2014 Ovation Awards

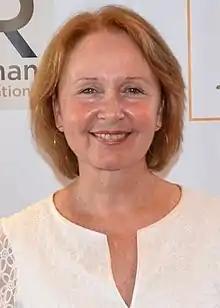
Kate Burton, Ceremony co-host

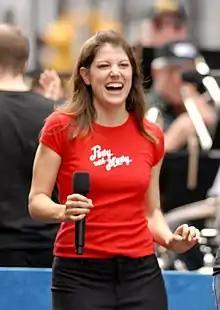
Nicole Parker, winner, Lead Actress in a Musical

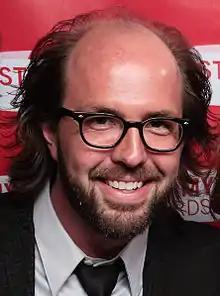
Eric Lange, nominee, Lead Actor in a Play

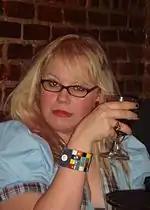
Kirsten Vangsness, nominee, Lead Actress in a Play

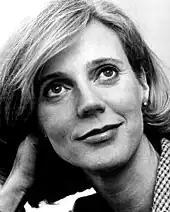
Blythe Danner, nominee, Lead Actress in a Play

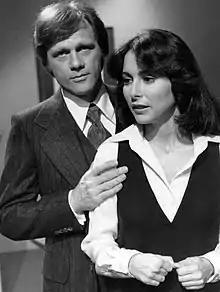
Leon Russom, nominee, Featured Actor in a Play

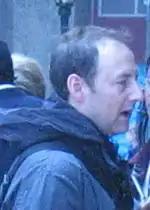
Arye Gross, nominee, Featured Actor in a Play

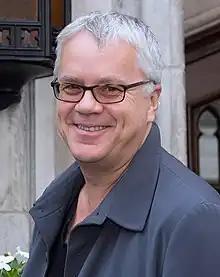
Tim Robbins, nominee, Director of a Play

The nominees for the 2014 Ovation Awards, aka the 25th Annual LA STAGE Alliance Ovation Awards, were announced on September 22, 2014, at the Autry National Center in Los Angeles, California. The awards were presented for excellence in stage productions in the Los Angeles area from September 2013 to August 2014 based upon evaluations from 250 members of the Los Angeles theater community.